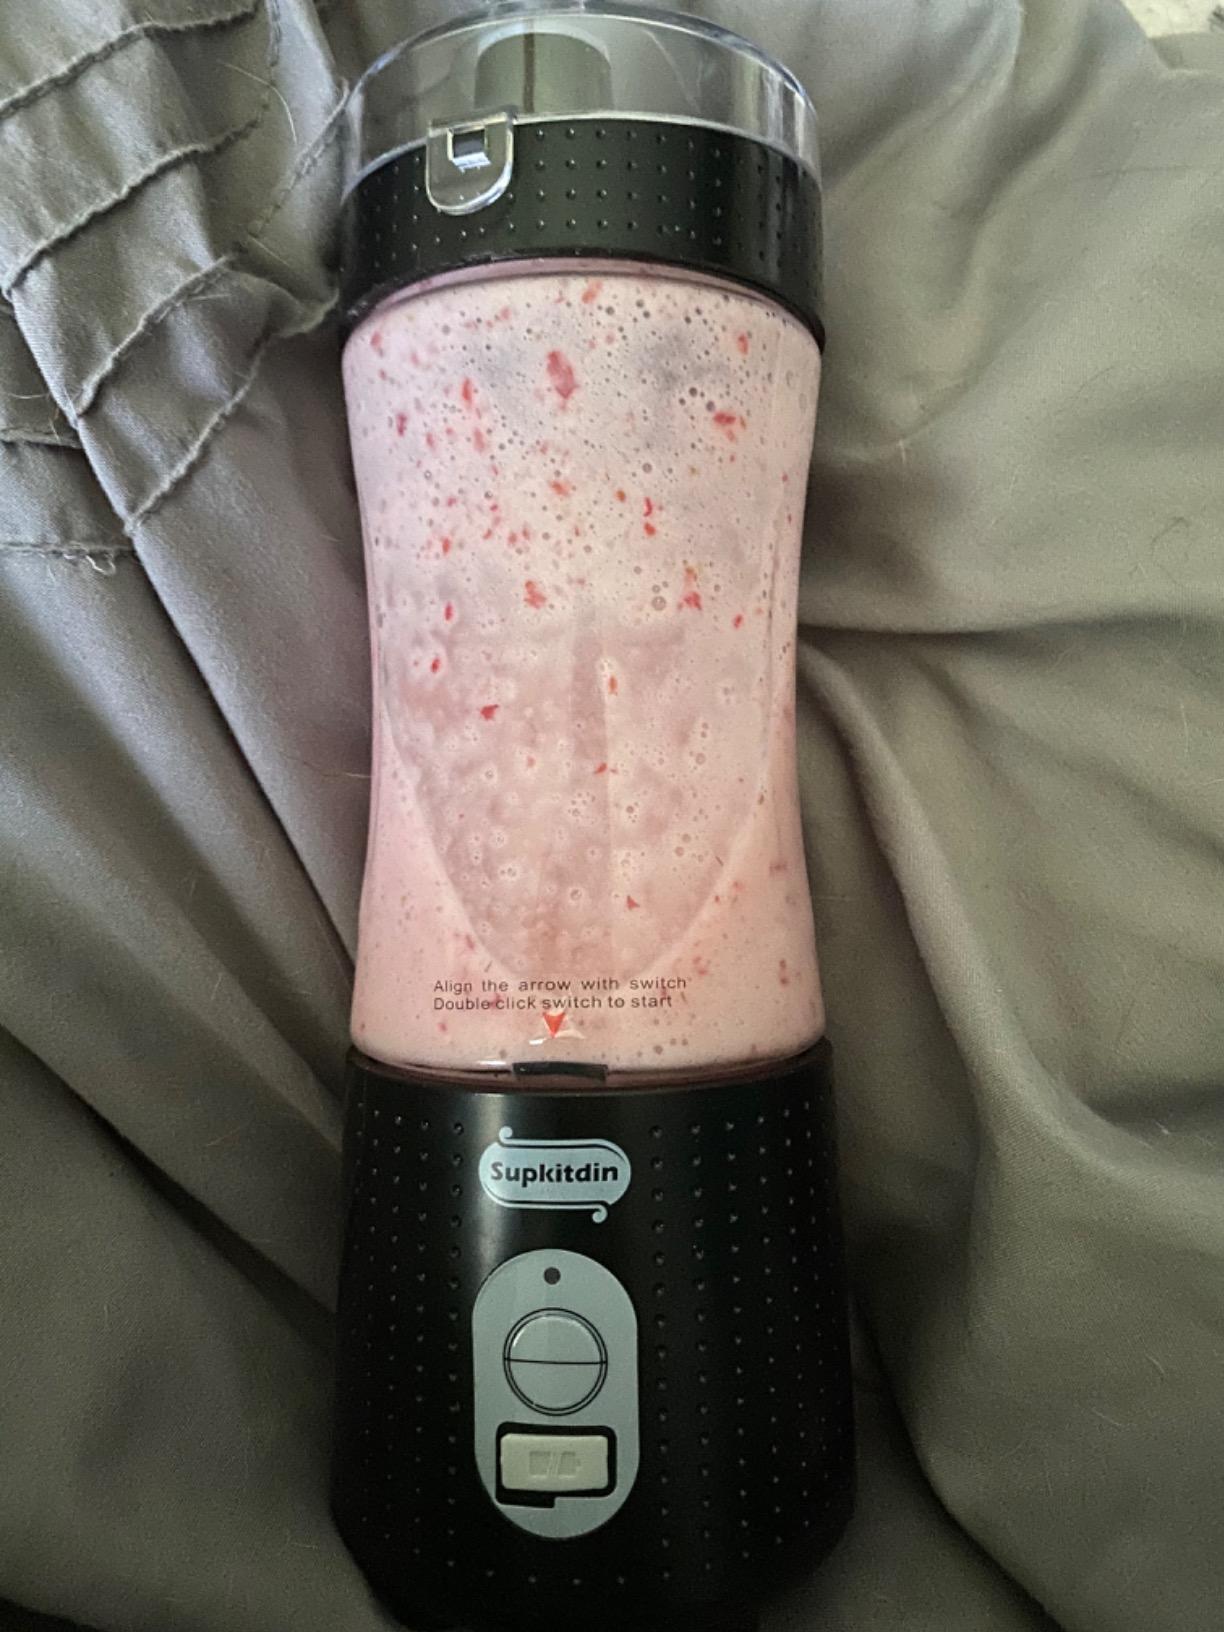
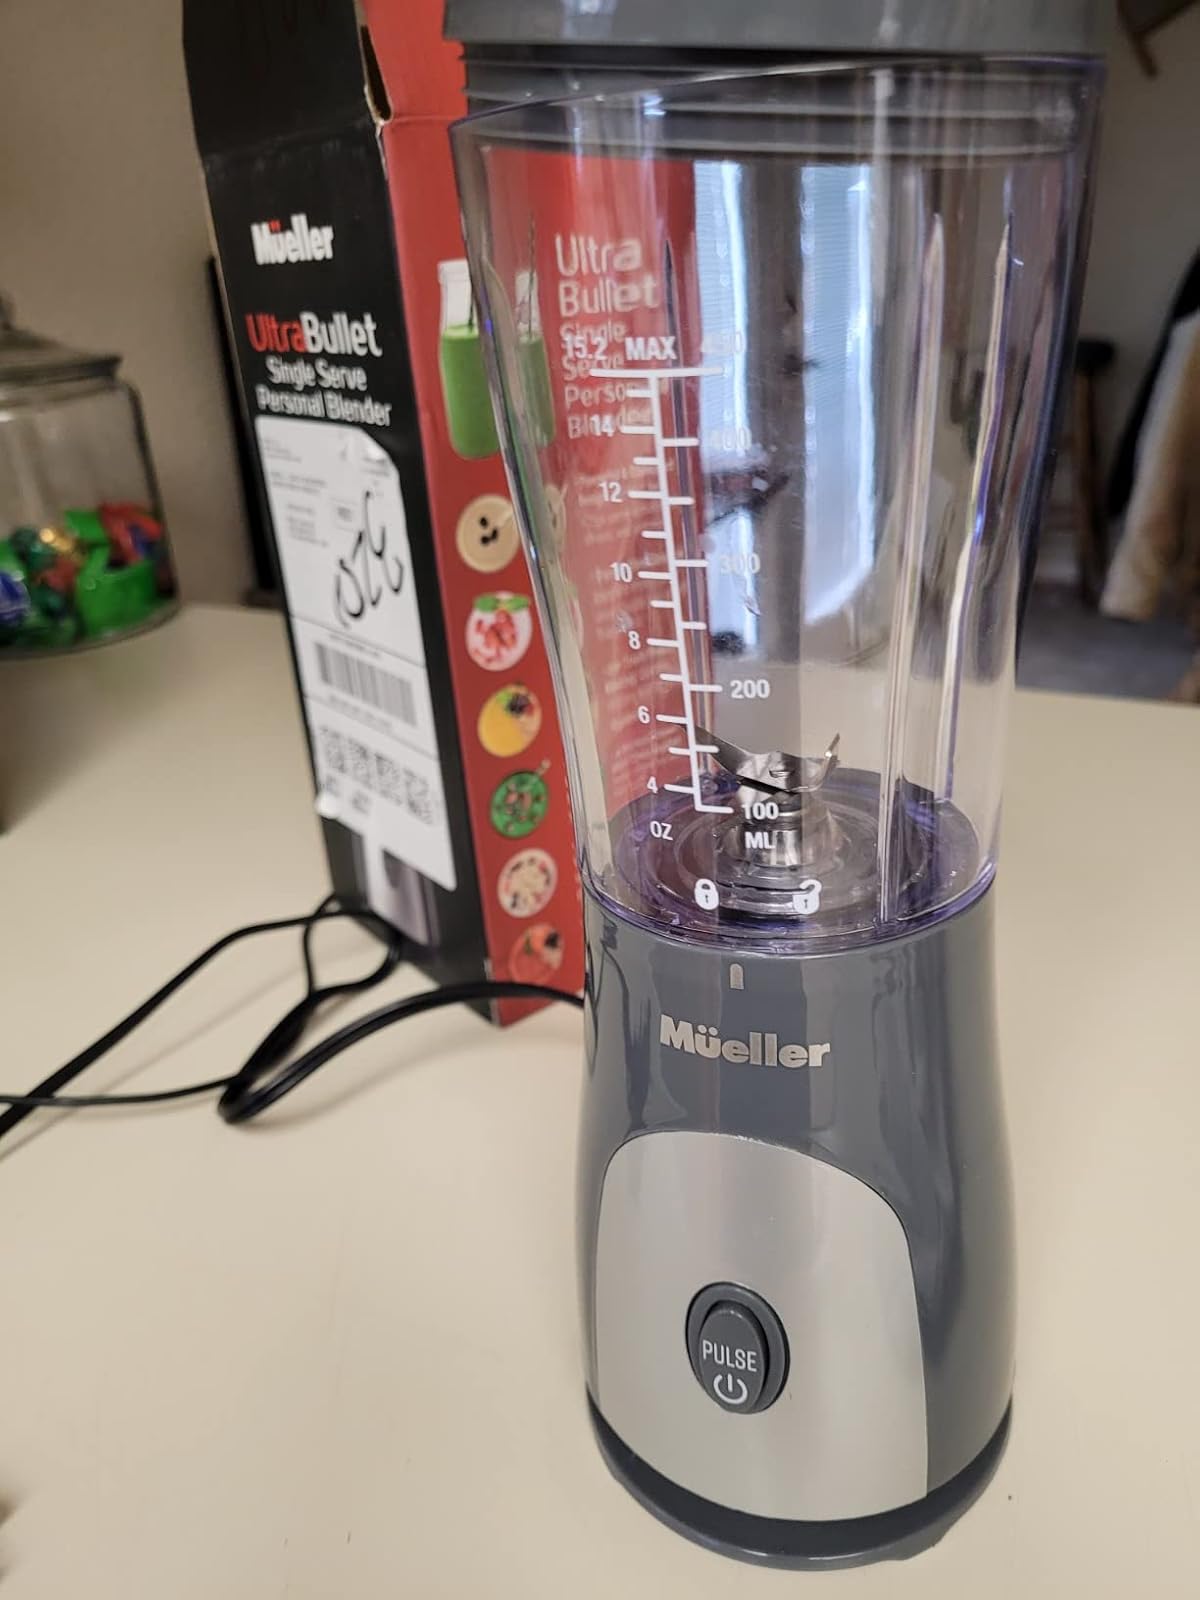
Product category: items_blender
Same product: no